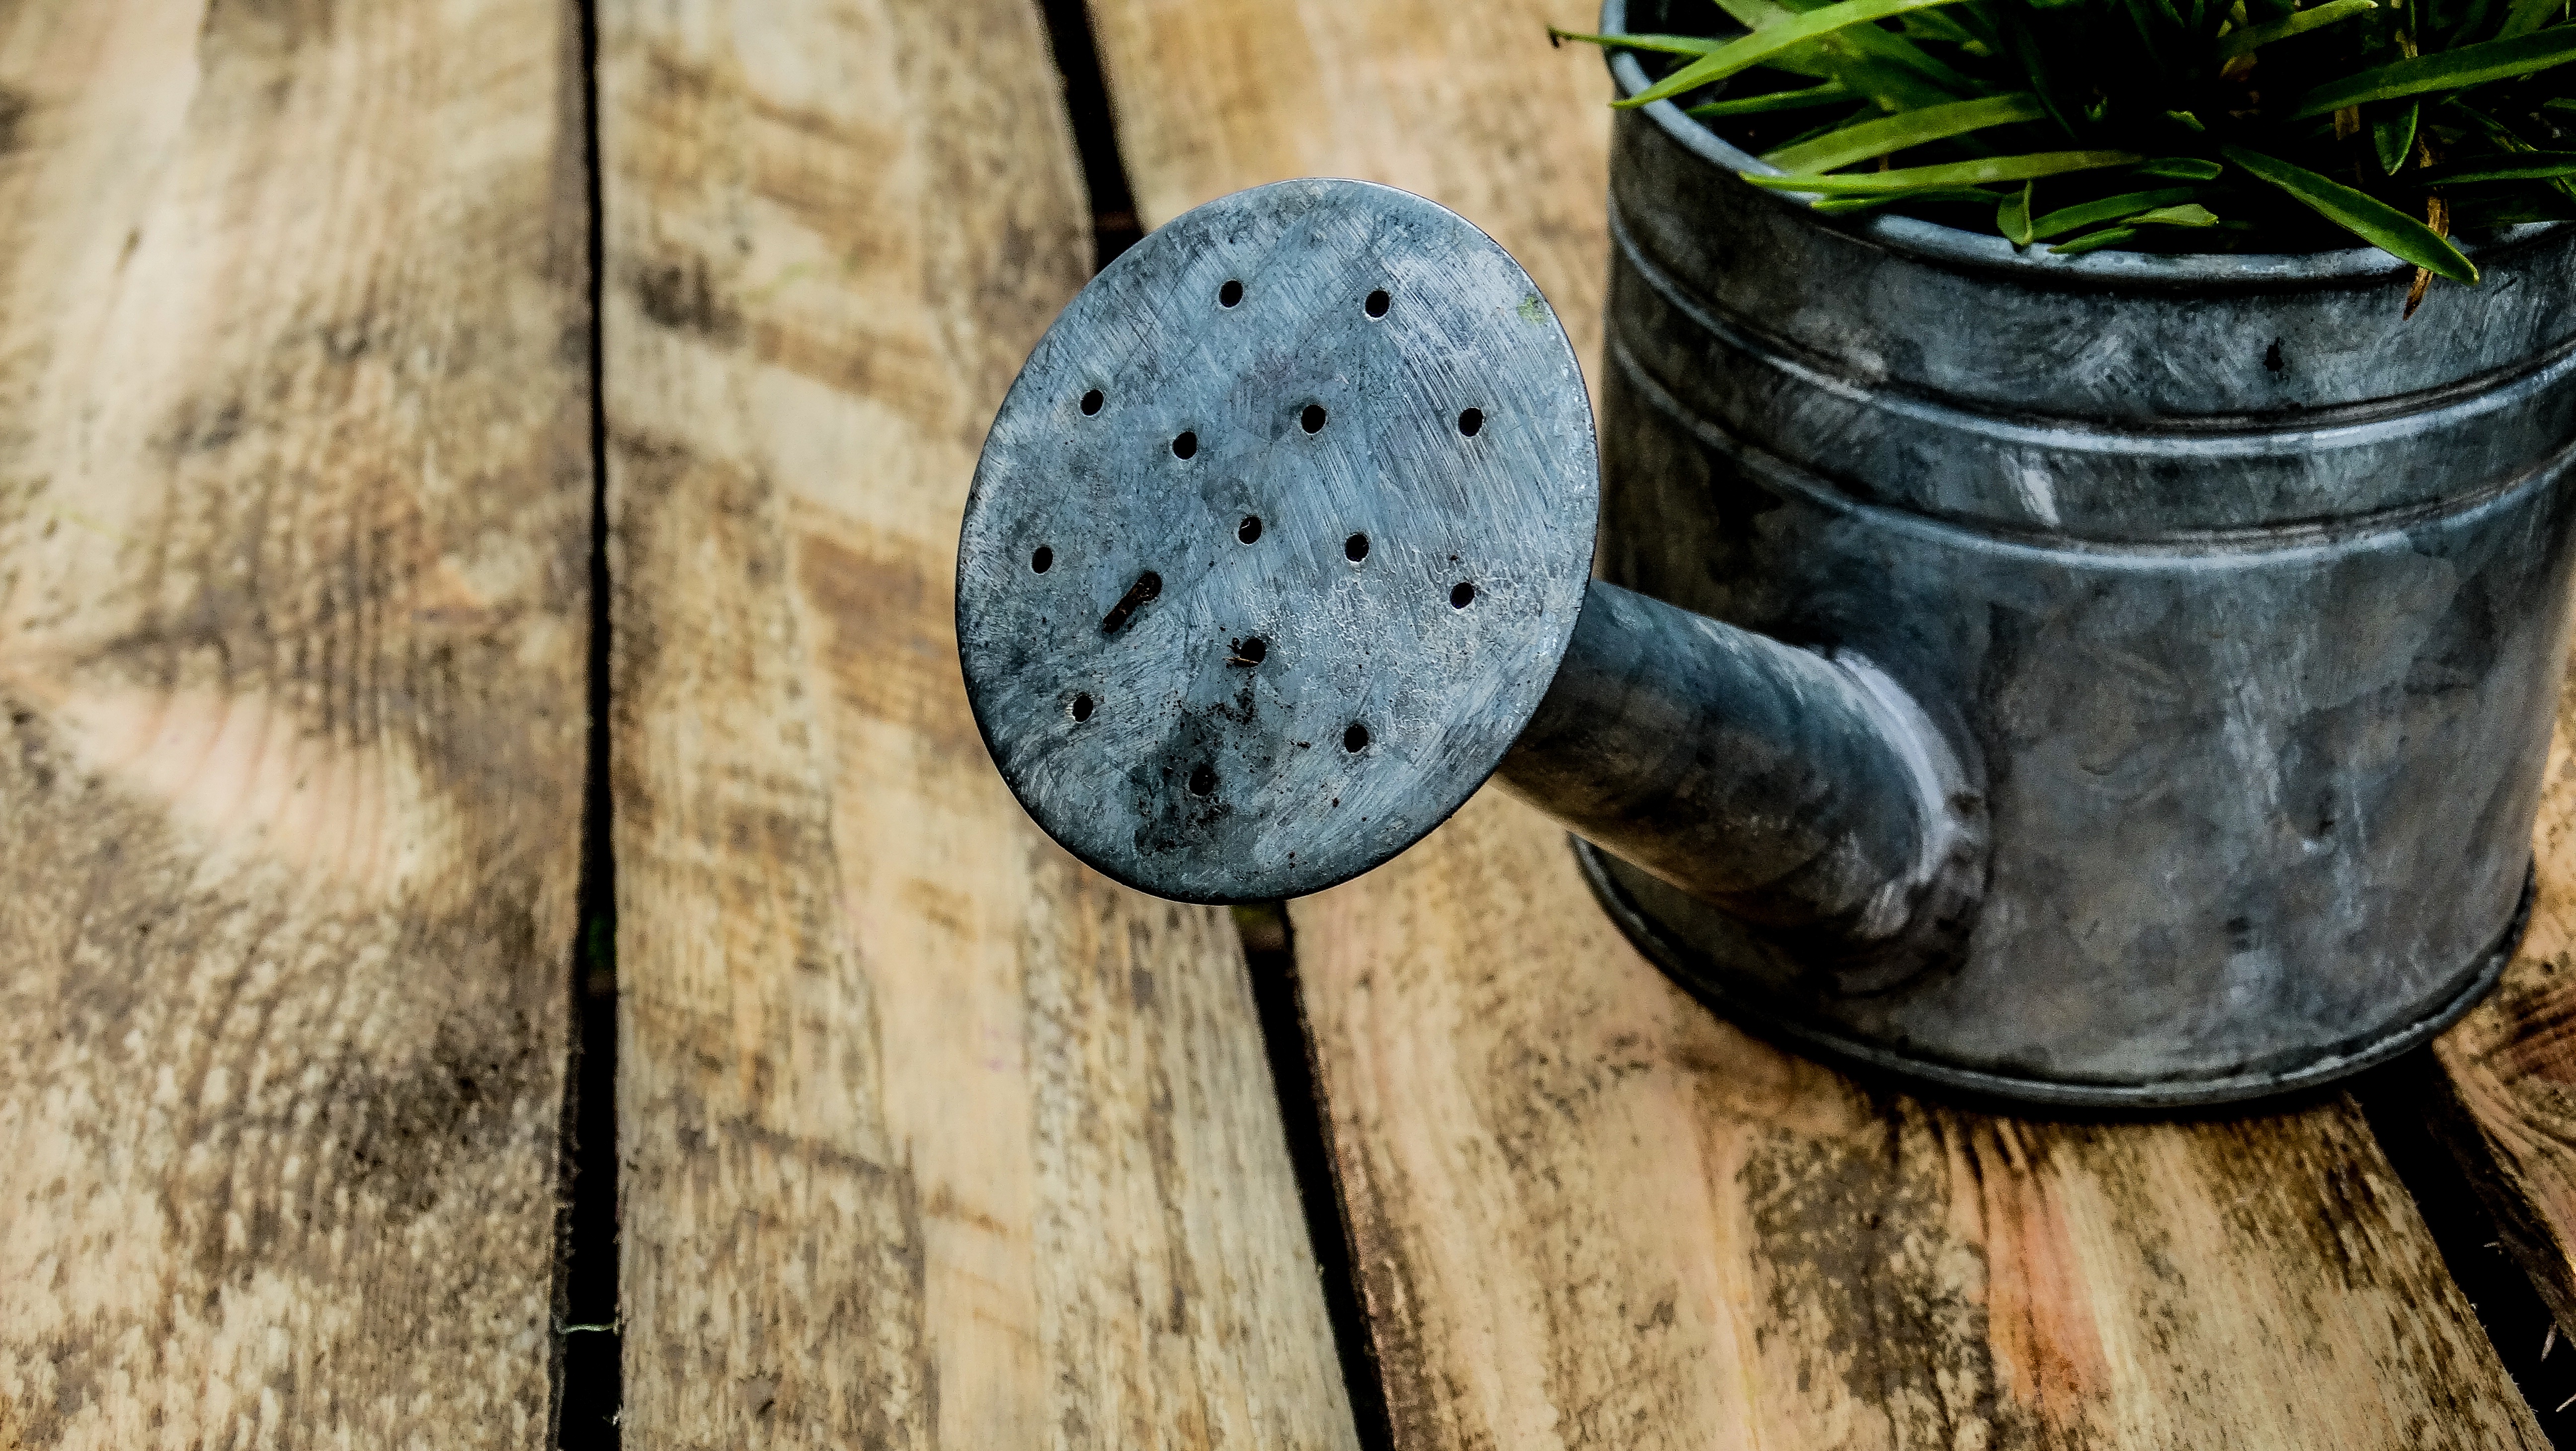
grass, wood, leaf, green, blue, box, garden, flowers, close up, watering can, man made object